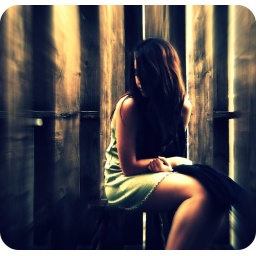
the memory of the girl in the green dress and black scarf